Question: Please indicate a possible affordance area of the jump_skateboard that can be used for placing feet on
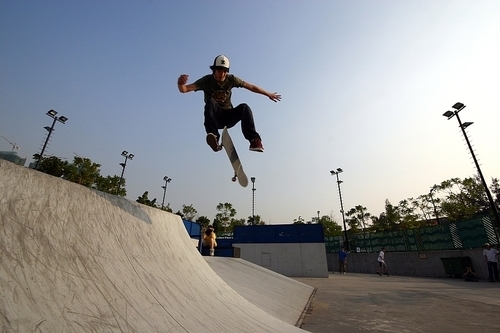
Answer: [218.551, 132.333, 251.612, 188.66]